Gary Moore

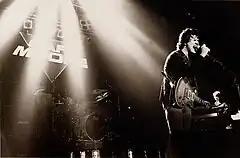
Moore performing at the Manchester Apollo in 1983.

After moving to London and signing a new recording contract with Virgin, Moore released his second solo album "Corridors of Power" in 1982. While not a major success, it was the first album to feature him on lead vocals throughout as well as his first solo release to crack the "Billboard" 200 chart. Musically "Corridors of Power" featured "more of a rock feel", with additional influences from AOR bands such as Journey and REO Speedwagon. The album also featured former Deep Purple drummer Ian Paice, Whitesnake bassist Neil Murray and keyboardist Tommy Eyre, who had previously played with Moore in Greg Lake's backing band. During the supporting tour for "Corridors of Power", singer John Sloman was hired to share lead vocal duties with Moore and Eyre was replaced by Don Airey. In 1984, Moore released the album "Victims of the Future", which marked another musical change, this time towards hard rock and heavy metal. Neil Carter, was added for the album and he continued to push Moore in the new musical direction. For the supporting tour, they were joined by former Rainbow bassist Craig Gruber and drummer Bobby Chouinard, who were later replaced by Ozzy Osbourne bassist Bob Daisley and former Roxy Music drummer Paul Thompson, respectively.